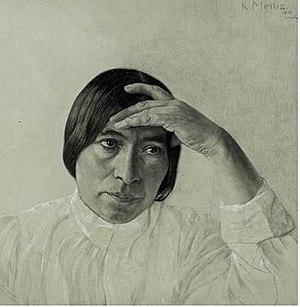
Vöcklabruck est une ville qui se trouve en Haute-Autriche dans les Préalpes autrichiennes à environ 433 mètres d'altitude, sur la rivière Vöckla.
Emilie Mediz-Pelikan, née à Vöcklabruck le 2 décembre 1861 et morte à Leubnitz-Neuostra le 19 mars 1908, est une peintre et lithographe austro-hongroise, épouse du peintre Karl Mediz